Livestrong Foundation

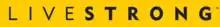
Former logo.

In 2012, Armstrong was banned from professional cycling and stripped of his Tour de France titles after it was found that he had engaged in the use of performance-enhancing drugs. The foundation initially reacted by questioning the integrity of the United States Anti-Doping Agency (USADA) in a statement by president and chief executive Doug Ulman released in October 2012:Our long-standing concerns about the impartiality and fairness of Usada's proceedings are compounded today. ... Usada appears motivated more by publicity rather than fulfilling its mission. ... Because of [Armstrong's] leadership and vision, the Lance Armstrong Foundation has served more than 2.5 million people affected by cancer over the last 15 years. ... We are deeply grateful for his leadership and incredibly proud of his achievements, both on and off the bike.However, just a week later, Armstrong resigned as the chairman of the foundation, and from the foundation's board of directors in November. In January 2013, prior to Armstrong's televised interview with Oprah Winfrey in which he admitted to doping, the foundation released a statement that said: